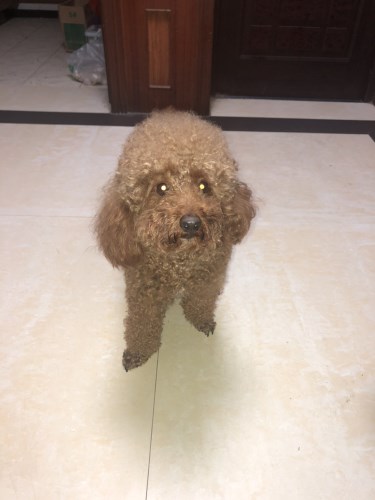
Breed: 7449-n000128-teddy